Paeroa railway station

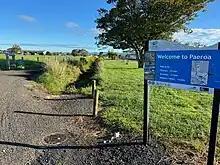
Site of 1925 Paeroa station

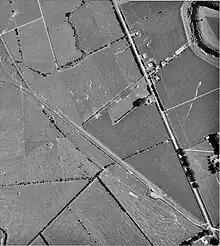
Paeroa South in 1975, between the triangle and Rotokohu Road

On Tuesday, 1 September 1925 the 1895 station was replaced by one to the north. In 1925/26 the Ohinemuri Bridge was replaced by one higher, as the flood stop bank was being raised, and the new station was clear of the bank needed to climb to the new bridge level. Most of the 1895 station was in too poor a condition to move, but part of the old platform front was used for a new dock platform. In 1928 improvements included electric lighting, moving the old verandah to the new station, a bicycle shed, a loading bank with a concrete front, new pits in the engine shed and a larger refreshment room, which was used until the station closed to passengers in 1959. Another reason for moving the station to an area where it had room to grow was the congested yard, which was causing delays. There were also private sidings for British Imperial Oil Co (1926) and Vacuum Oil Co (1945). The turntable was too short for AB class engines and its foundation was sinking, so it was replaced by a reversing triangle, completed by 8 January 1940 at a cost of £2260.